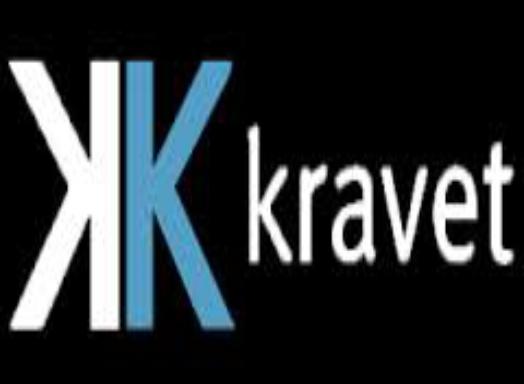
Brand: Kravet
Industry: Necessities